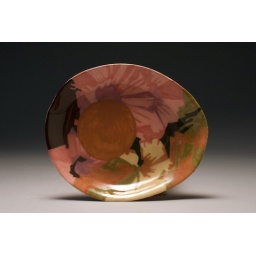
Appetizer plate slipcast in low-fire white clay body painted with underglazes.African Daisy Flower